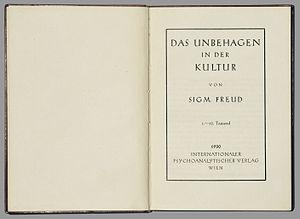
La bibliographie de Sigmund Freud regroupe l'ensemble des écrits psychanalytiques du médecin et neurologue viennois.
Sigmund Freud [sigmund fʁ̥øːd] ou [fʁœjd], né Sigismund Schlomo Freud le 6 mai 1856 à Freiberg et mort le 23 septembre 1939 à Londres, est un neurologue autrichien, fondateur de la psychanalyse.
Malaise dans la civilisation, ou Le Malaise dans la culture, est un livre de Sigmund Freud écrit durant l'été 1929 et paru en 1930 à Vienne à l' Internationaler Psychoanalytischer Verlag.
La bisexualité est une notion introduite en psychanalyse par Sigmund Freud sous l'influence de Wilhelm Fliess : selon cette notion, tout être humain possèderait des dispositions sexuelles à la fois masculines et féminines. Cependant, la notion proprement psychanalytique de bisexualité n'a pas fini de se dégager clairement jusque dans les travaux plus tardifs de Freud. Elle continue de faire question dans le champ psychanalytique, par rapport en particulier au concept de genre utilisé aujourd'hui en sciences sociales.